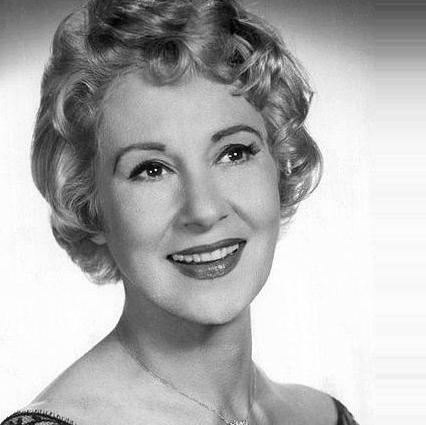
Age: 50